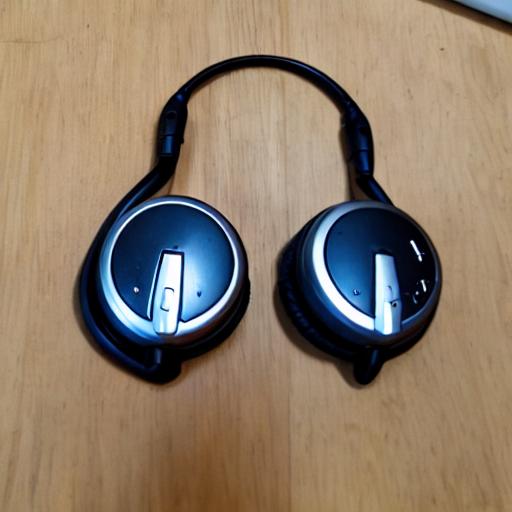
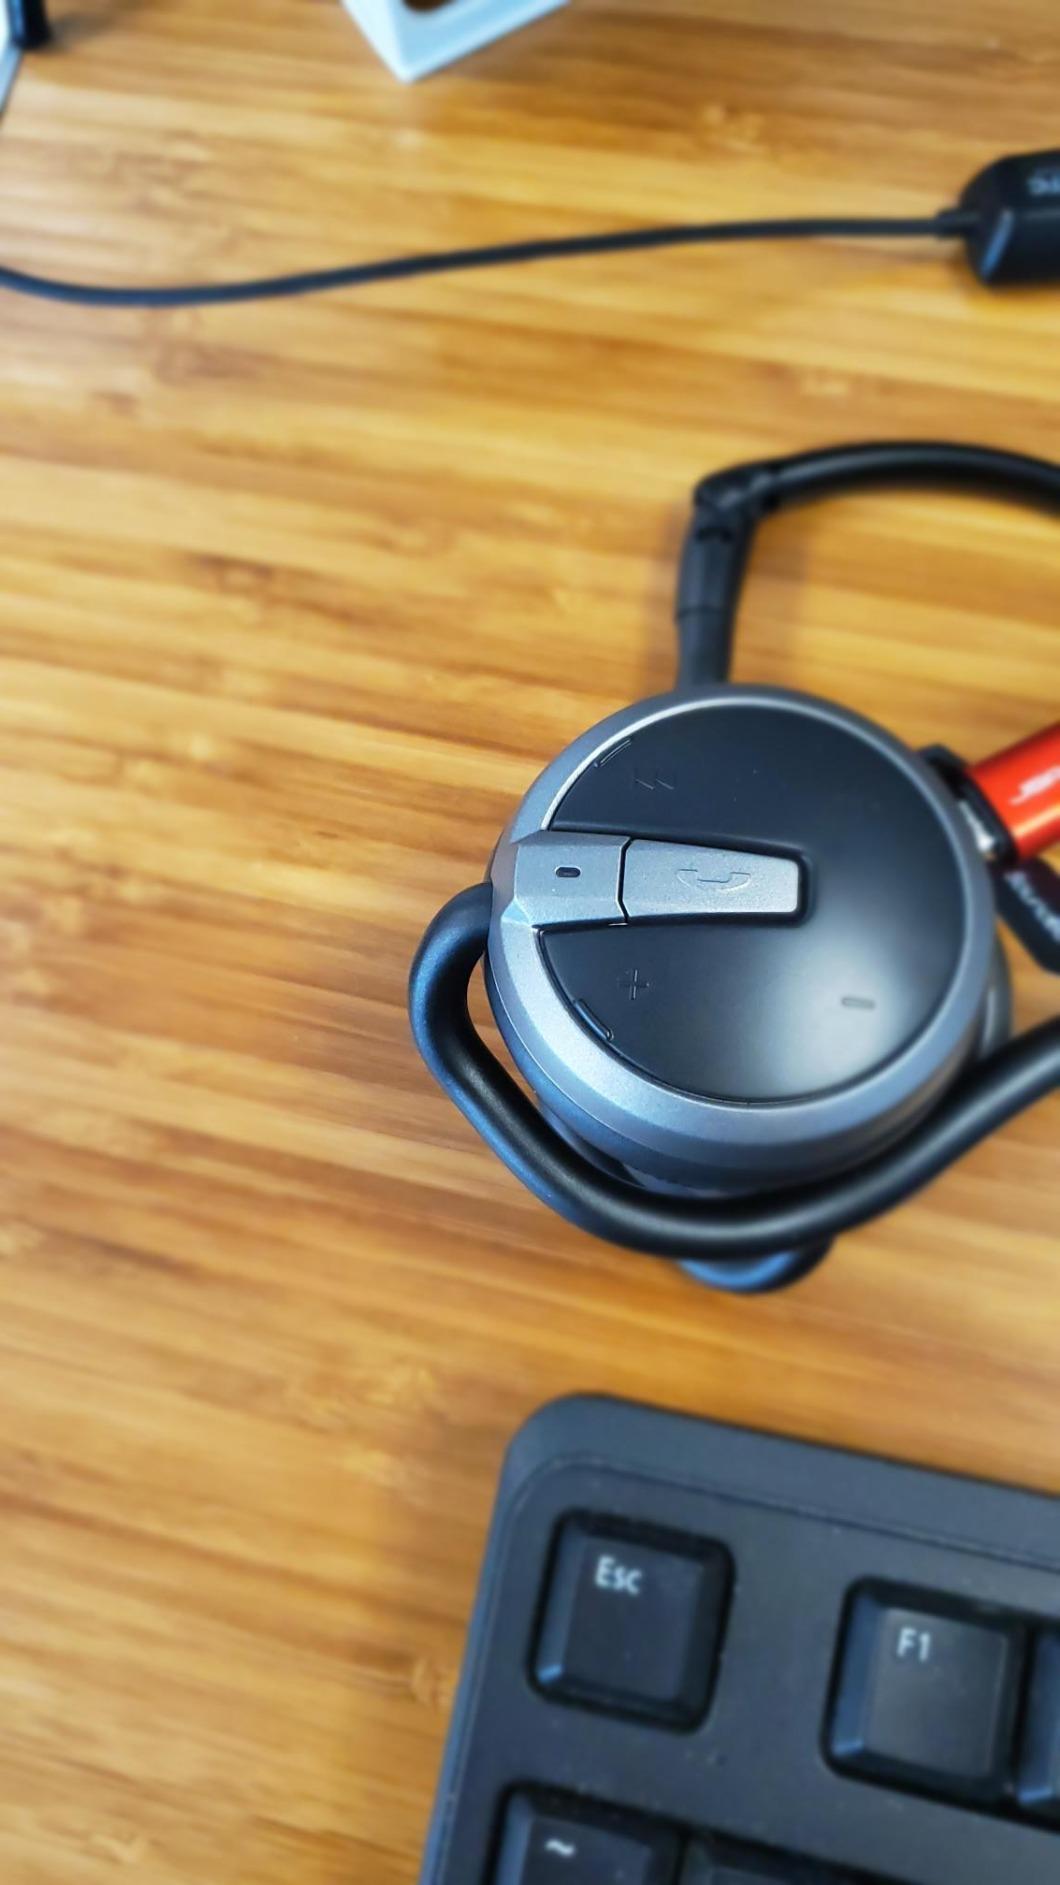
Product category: headphones
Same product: no